Discovery and development of integrase inhibitors

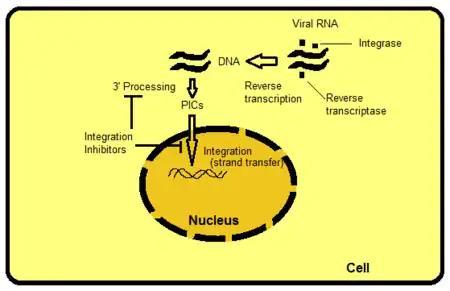
Figure 2: Integration of viral RNA into host cell DNA

There are several ways to target integrase but strand transfer inhibition is the most intuitively obvious and readily pursued to date. Other targets include, for example, the protein domains beyond the active site of IN. The domains interact with viral or host DNA and are important for binding to the enzyme. It is possible to hamper functions of the enzyme by disrupting or removing these bindings. PIC is a multimeric protein structure inside the host cell, composed of both viral and host proteins. Integrase is a part of PIC's viral component. PIC's viral and host proteins are believed to modulate intrinsic activity of the enzyme, shuttle PIC to the nucleus and direct integration of viral DNA into a transcriptionally active region of the host genome. If it were possible to exclude certain proteins from the PIC it would block the ability of the virus to integrate into the host genome. The process where the retroviral RNA is transcribed to DNA and then integrated into the host cell's genome is shown in figure 2.